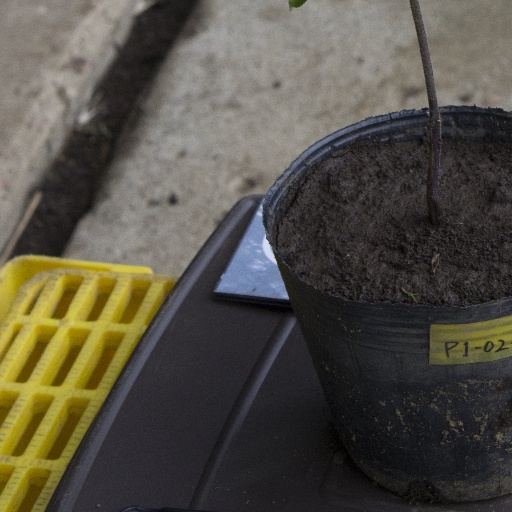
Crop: soybean